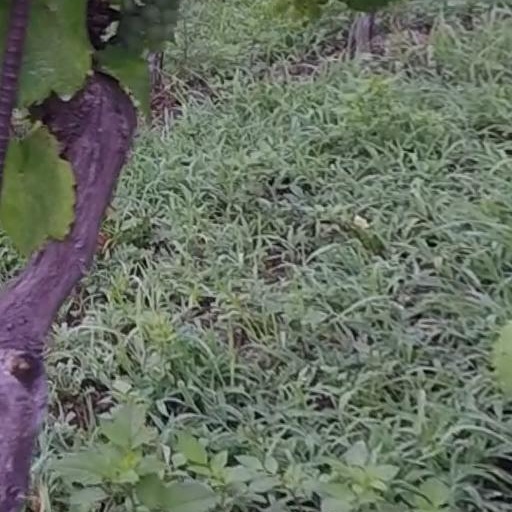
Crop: grape